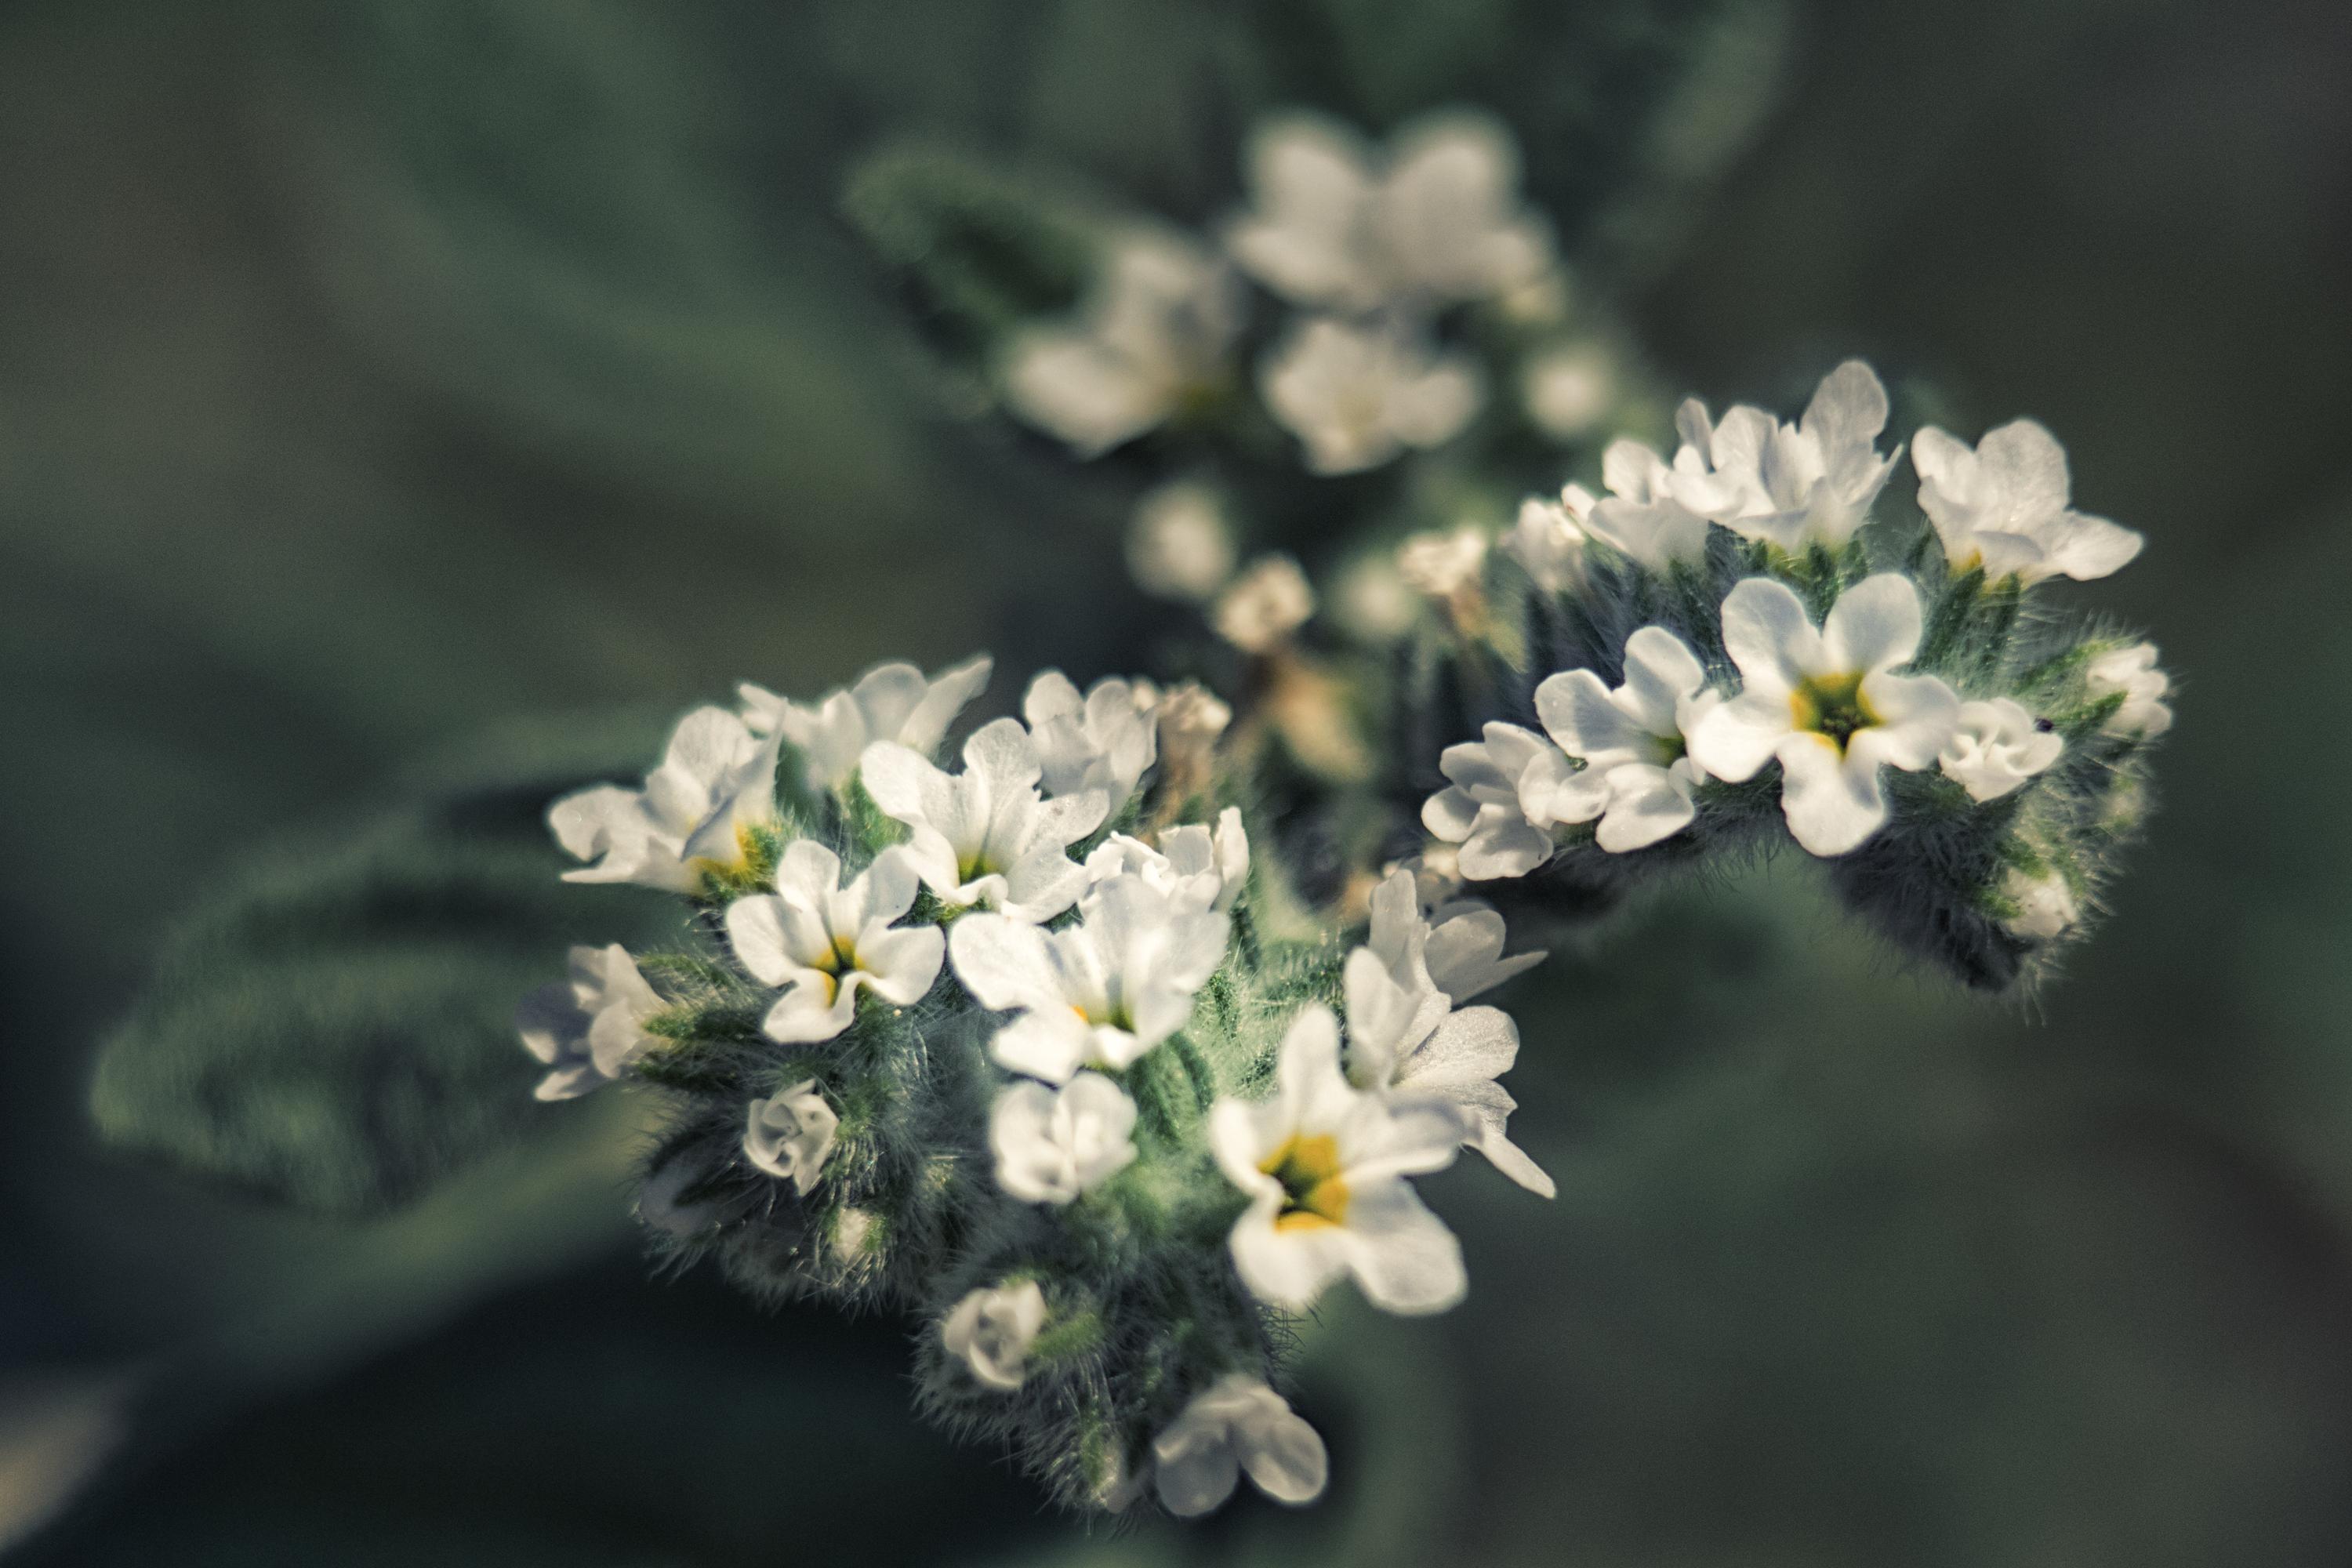
nature, branch, blossom, light, plant, photography, flower, petal, bloom, europe, green, color, macro, peace, serene, botany, nikon, closeup, flora, wildflower, close up, happiness, fleur, passion, soft, nikkor, quiet, douceur, parfum, nikond750, plaisir, softness, scent, perfume, treasure, pleasure, bienetre, macro photography, c uruyann, flowering plant, plant stem, land plant